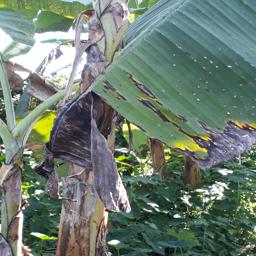
Label: BLACK SIGATOKA